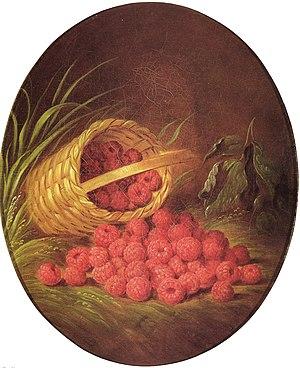
Sarah Miriam Peale, née le 19 mai 1800 à Philadelphie et morte le 4 février 1885 dans la même ville, est une peintre américaine de portraits et de nature morte.